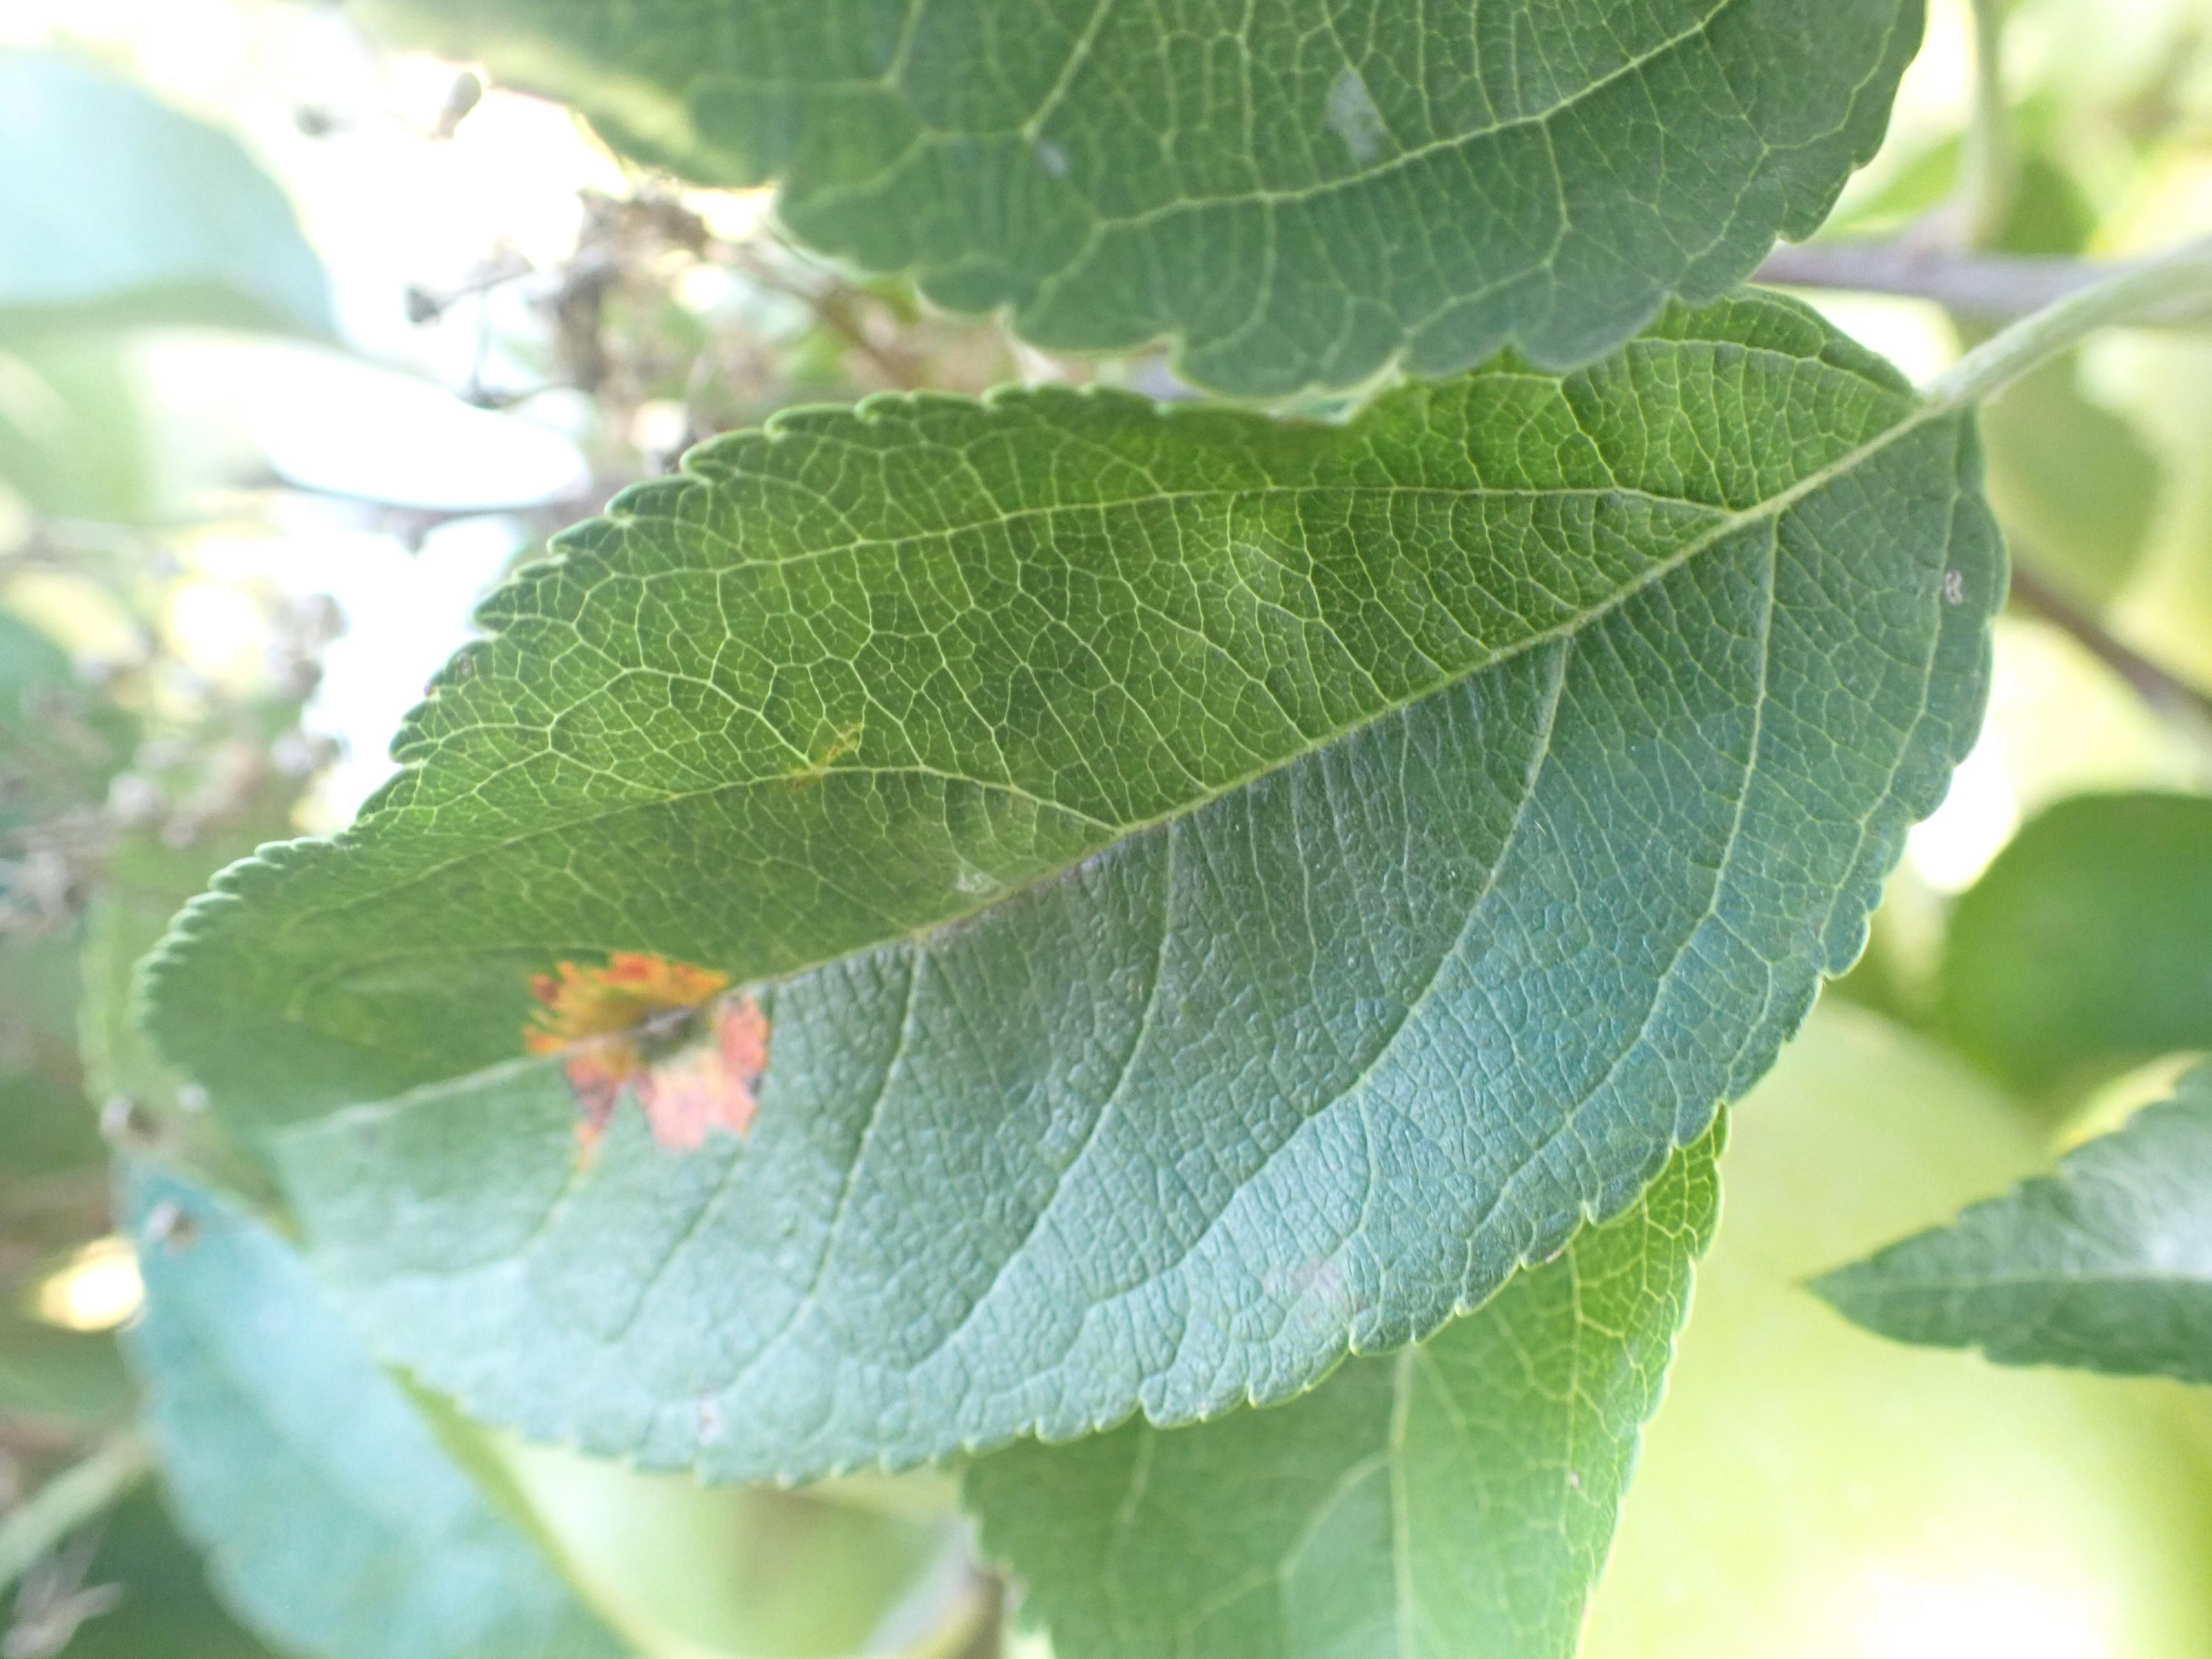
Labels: rust